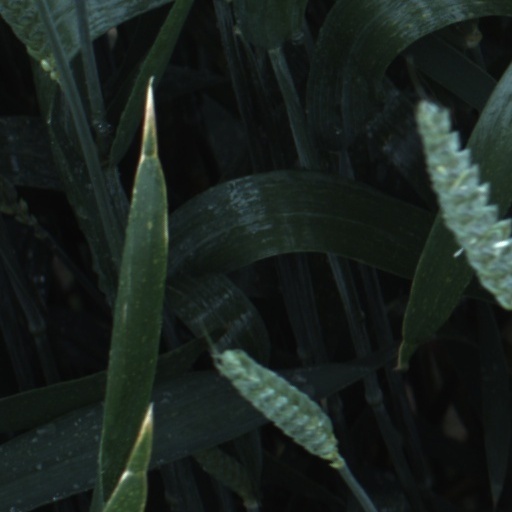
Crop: wheat